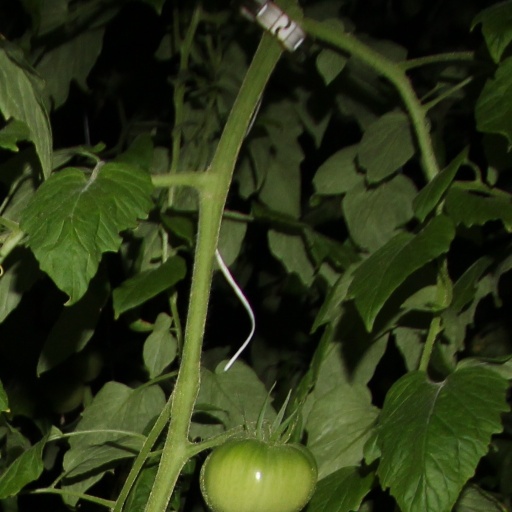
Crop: tomato